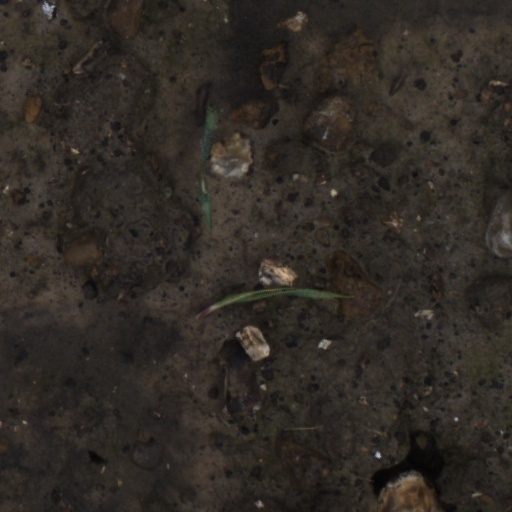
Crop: wheat